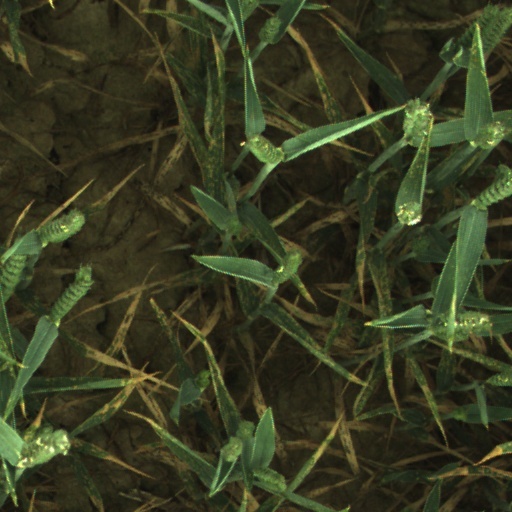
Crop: wheat